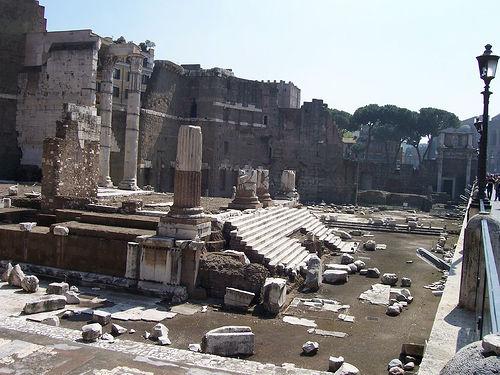
Weather: sun or clear